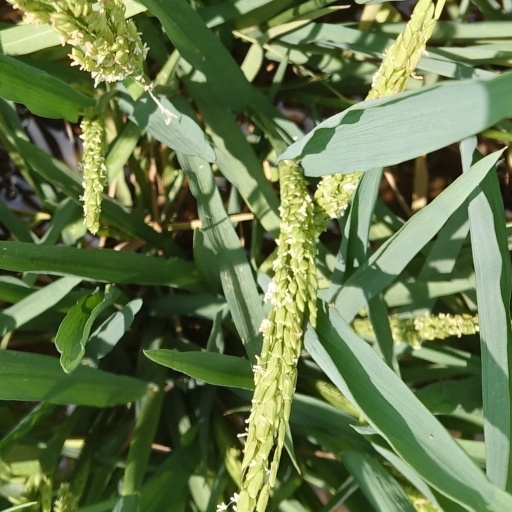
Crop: rice